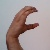
The image shows a hand gesture representing the letter 'C' in Indian Sign Language.